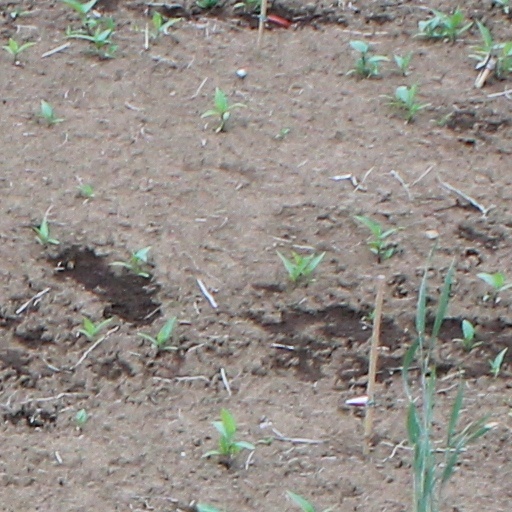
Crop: wheat